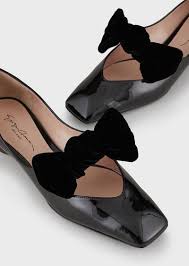
Label: Ballet Flat